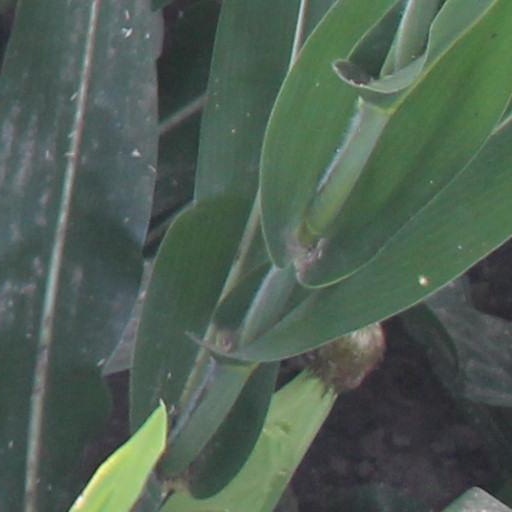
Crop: maize; corn